Lima

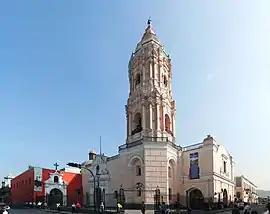
Basilica of Santo Domingo, built between 1678 and 1766. It holds the tombs of the saints Rose of Lima, Martín de Porres and John Macias.

At the beginning of the 20th century, the construction of avenues that would serve as a matrix for the development of the city began. The avenues Paseo de la República, Leguía (today called Avenida Arequipa), Avenida Brasil and the landscaping Salaverry that headed south and Venezuela and Colonial avenues to the west joining the port of Callao.